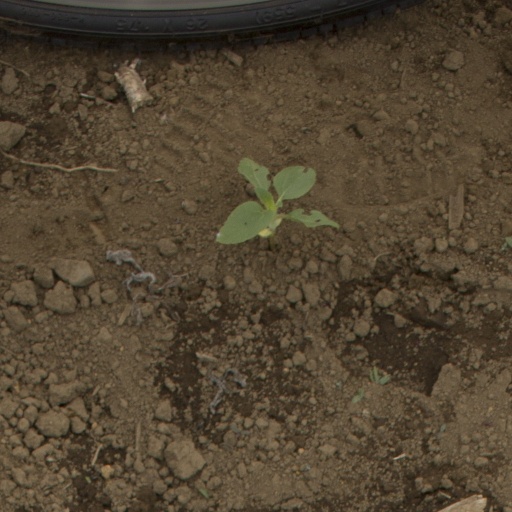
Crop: Jerusalem artichoke